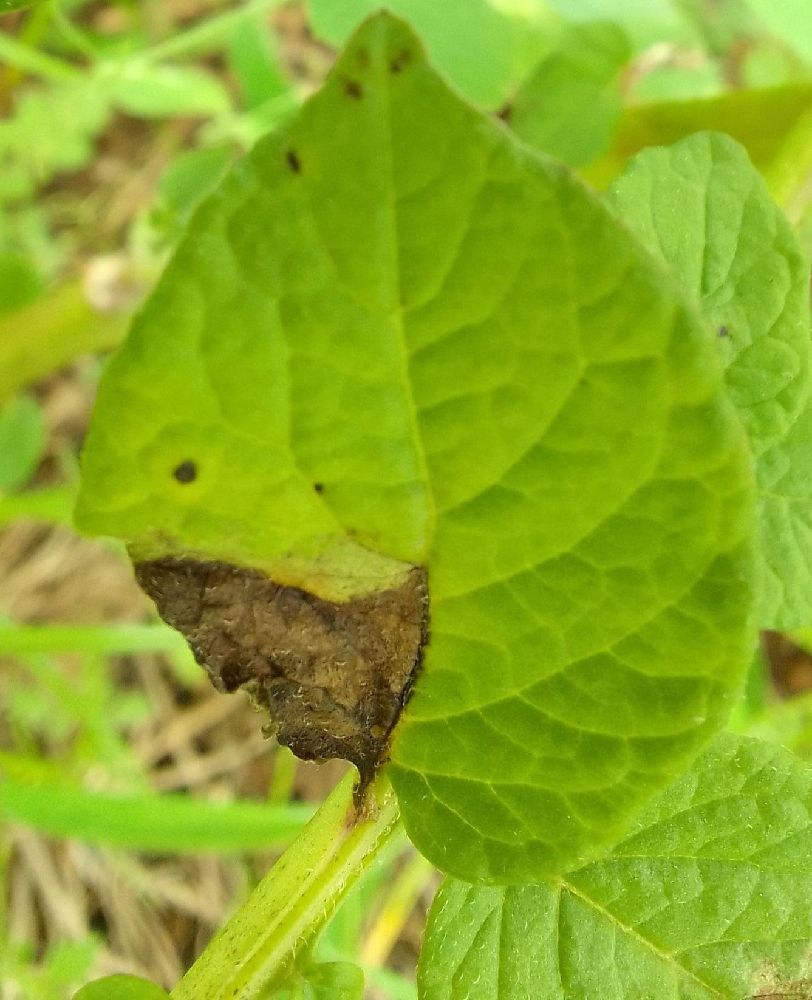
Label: Late blight